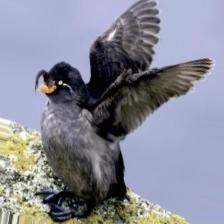
Species: CRESTED AUKLET
Scientific name: AETHIA CRISTATELLA